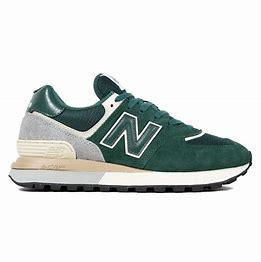
Brand: New
Model: Balance New Balance 574